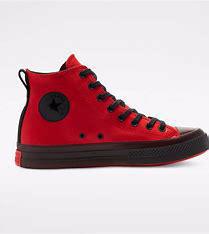
Brand: Converse
Model: Chuck Taylor All Star Hi